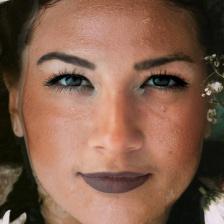
Label: faces